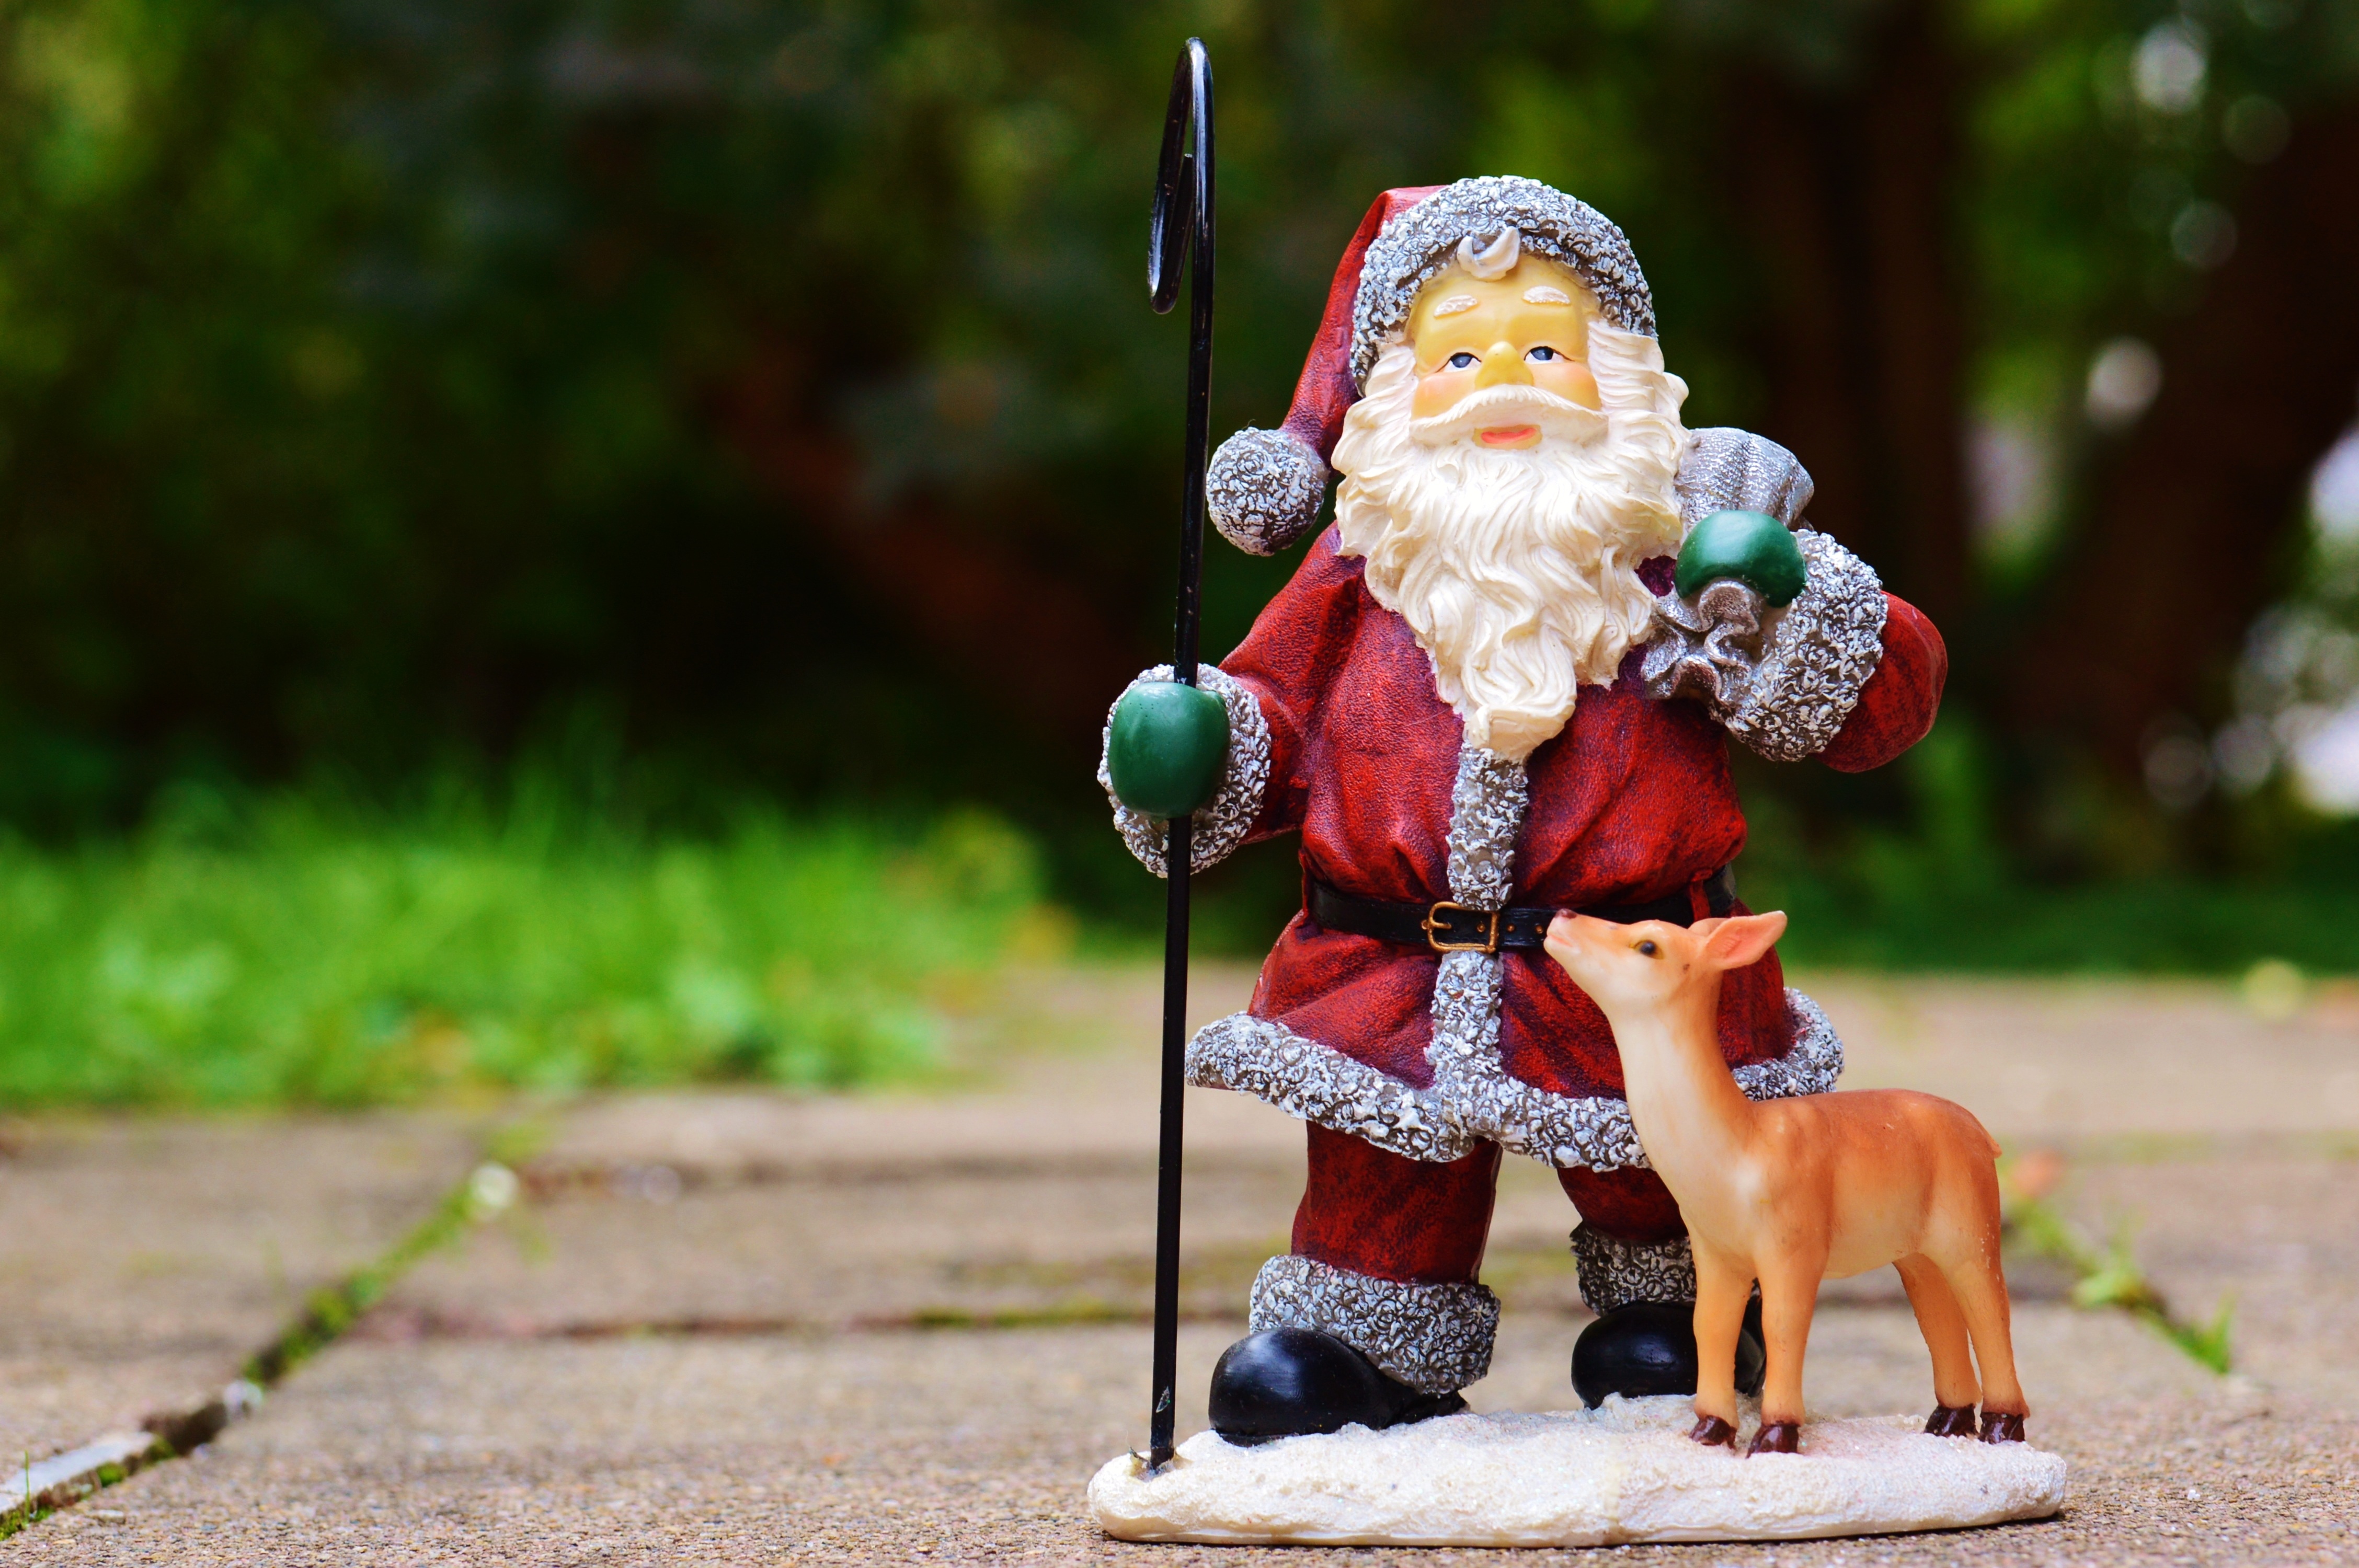
monument, statue, decoration, christmas, christmas tree, celebrate, advent, christmas decoration, gifts, festival, figure, contemplative, funny, december, santa claus, nicholas, garden gnome, fictional character, lawn ornament